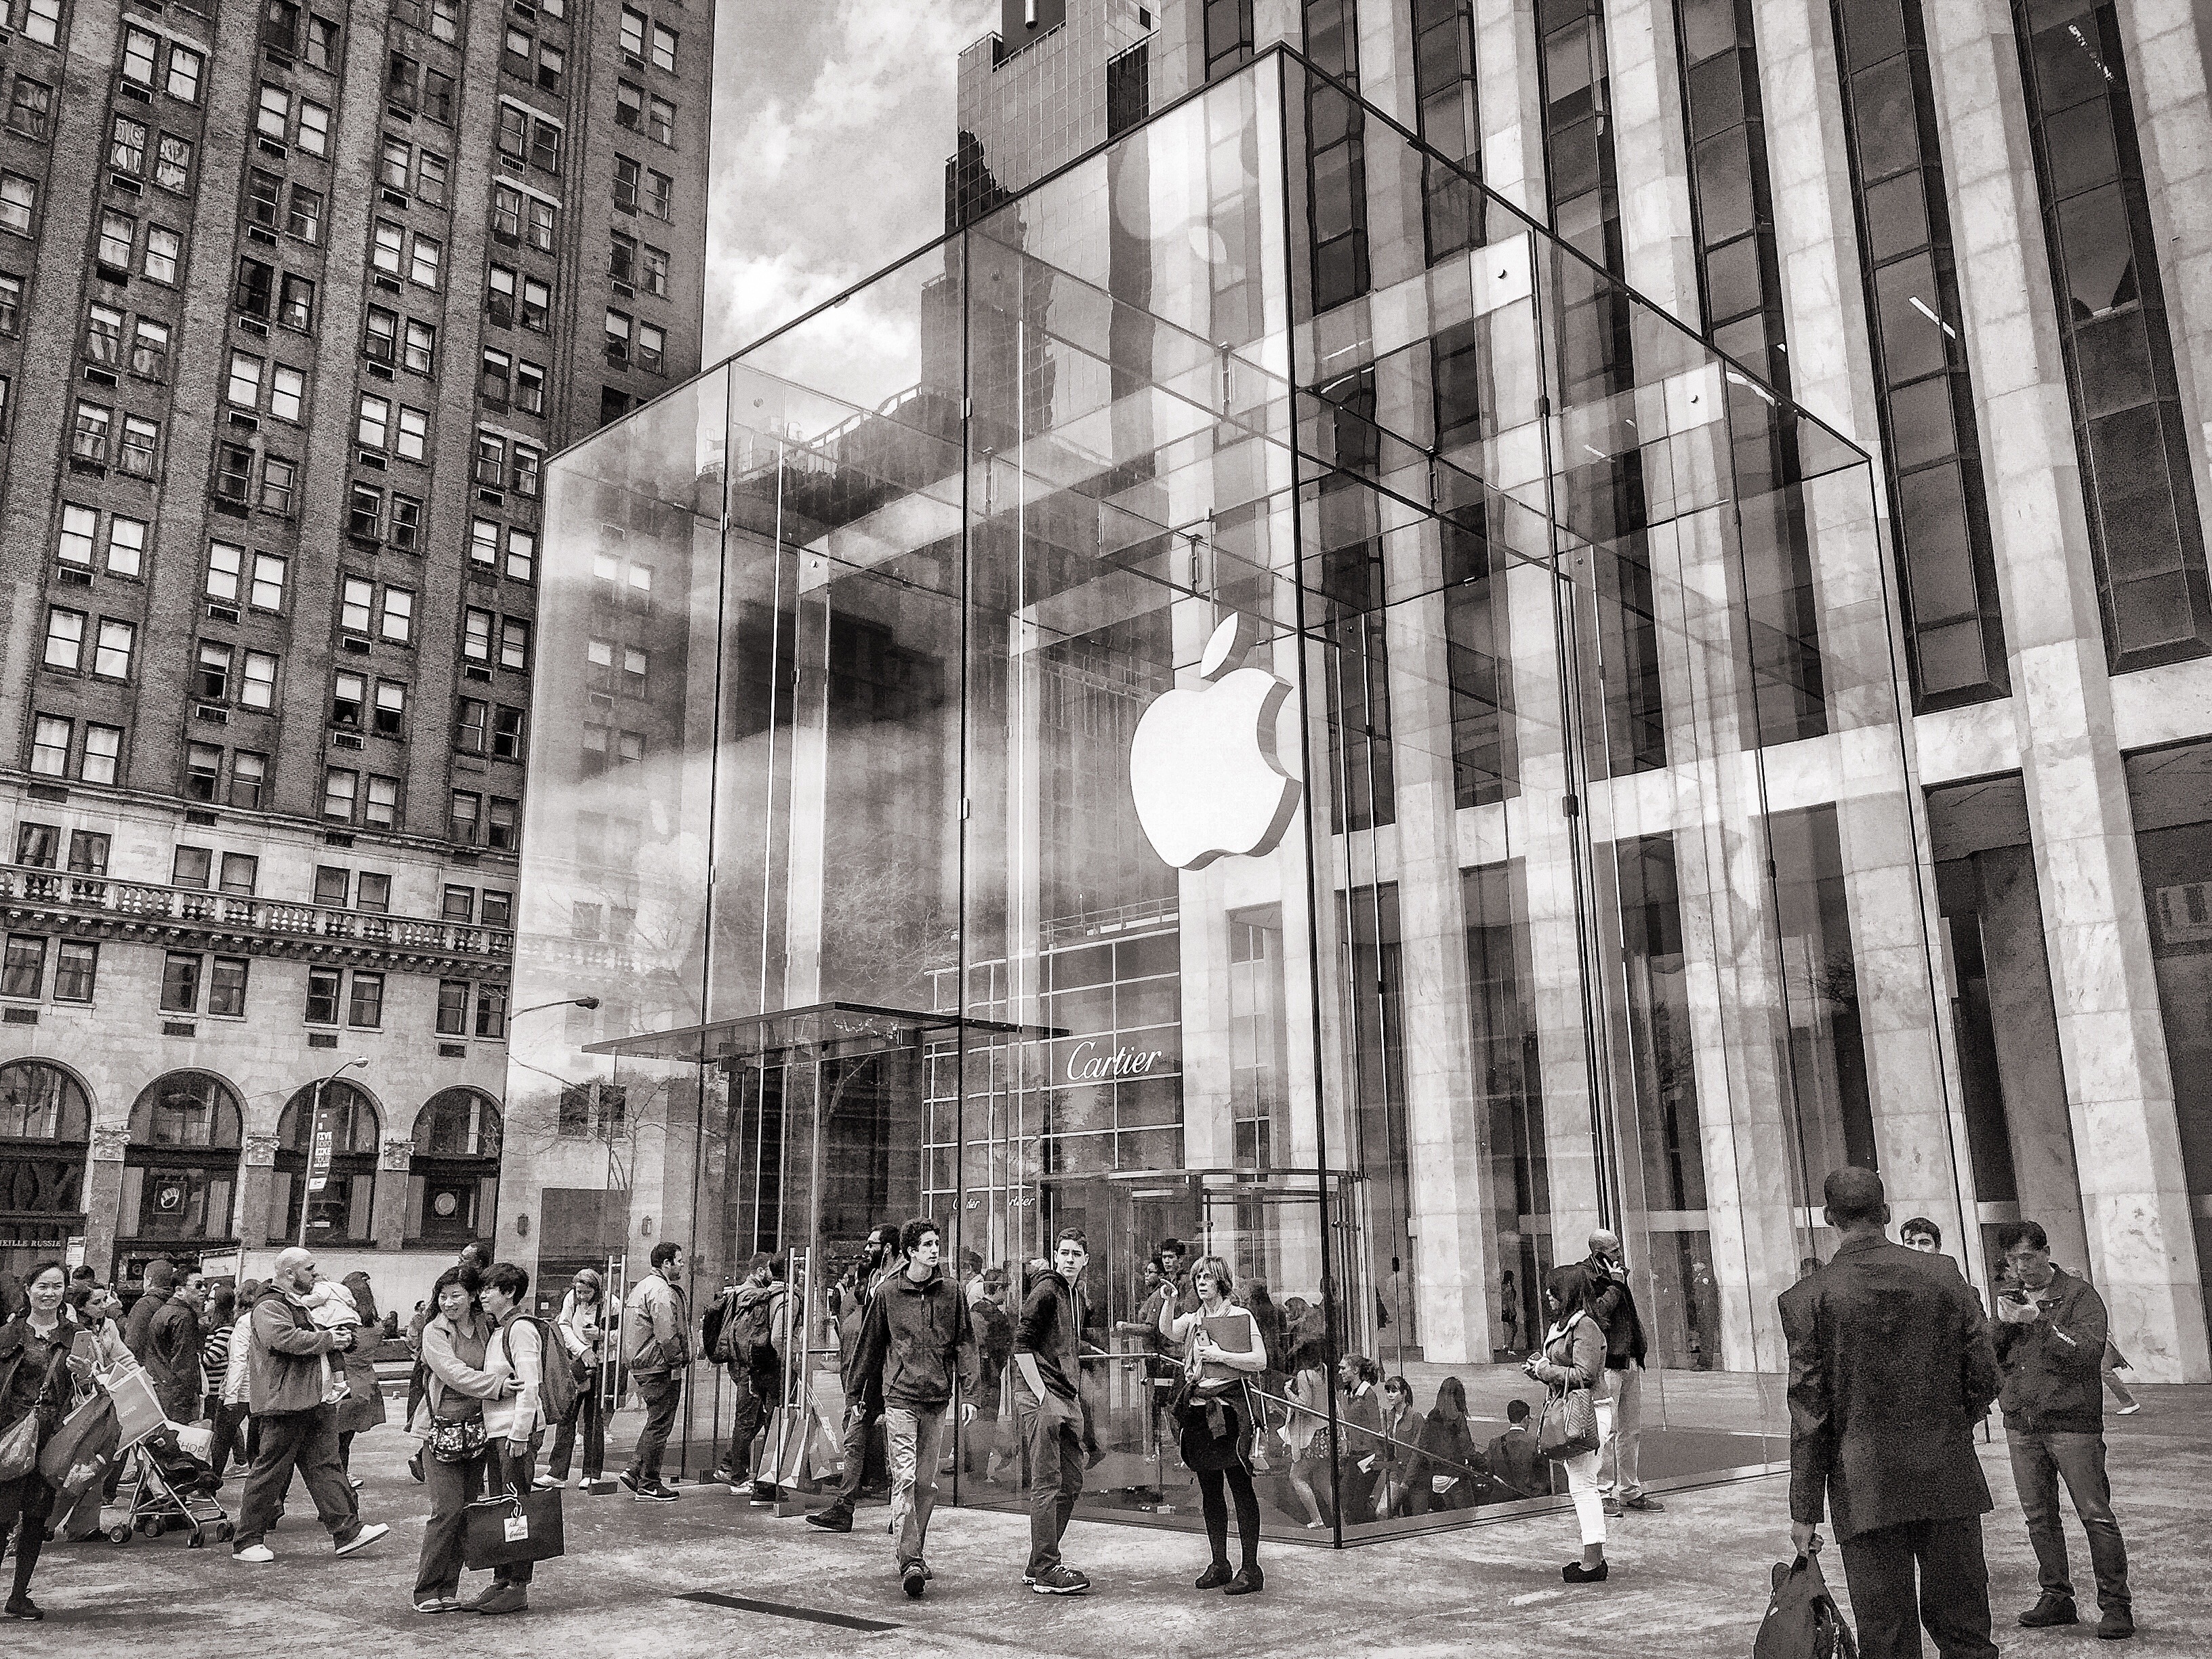
iphone, apple, black and white, road, skyline, street, city, skyscraper, new york, manhattan, crowd, downtown, america, shopping, monochrome, central park, apple store, united states, photograph, ny, history, metropolis, urban area, monochrome photography, 5th avenue